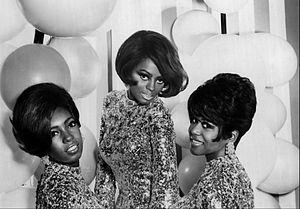
Diana Ernestine Earle Ross plus connue sous le nom de Diana Ross, née le 26 mars 1944 à Détroit, est une chanteuse, compositrice et actrice américaine.